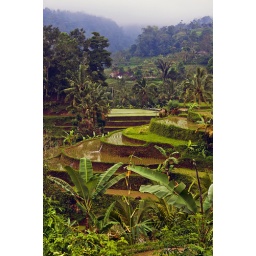
The beautiful terraced rice fields of Jatiluwih surrounded by coconut palm trees and bananas and Mount Batukaru at the background